National Catholicism

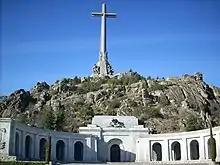
Valle de los Caídos in El Escorial, exemplary building of the Francoist era-style.

In the 1930s and 1940s, Ante Pavelić's Croatian Ustaše movement espoused a similar ideology, although it has been called other names, including "political Catholicism" and "Catholic Croatism". Other countries in central and eastern Europe where similar movements of Francoist inspiration combined Catholicism with nationalism include Austria, Poland, Lithuania and Slovakia.